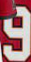
Number: 9